Leapster

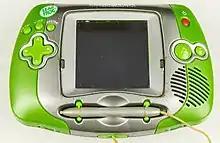
A German-language green Leapster

The Leapster Learning Game System, previously known as the Leapster Multimedia Learning System, is an educational handheld game console aimed at 4- to 10–11-year-olds (preschool to fourth grade or fifth grade), made by LeapFrog Enterprises. Its games teach the alphabet, phonics, basic math (addition, subtraction, multiplication, division), and art and animal facts to players. Along with a directional pad, the system features a touchscreen with a stylus pen that enables young users to interact directly with the screen. The Leapster was released in October 2003.